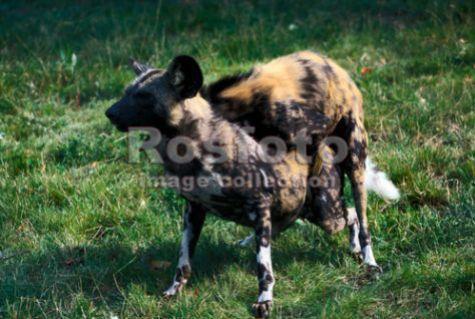
African_hunting_dog